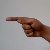
The image shows a hand gesture representing the letter 'G' in Indian Sign Language.